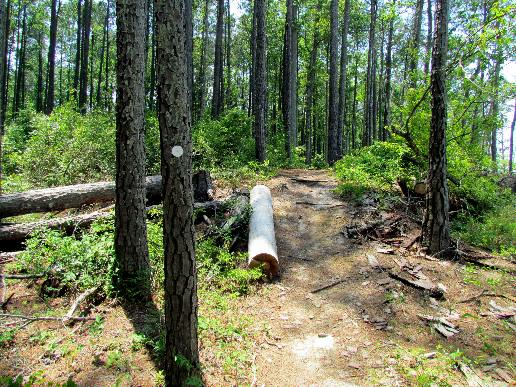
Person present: No